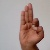
The image shows a hand gesture representing the letter 'F' in Indian Sign Language.